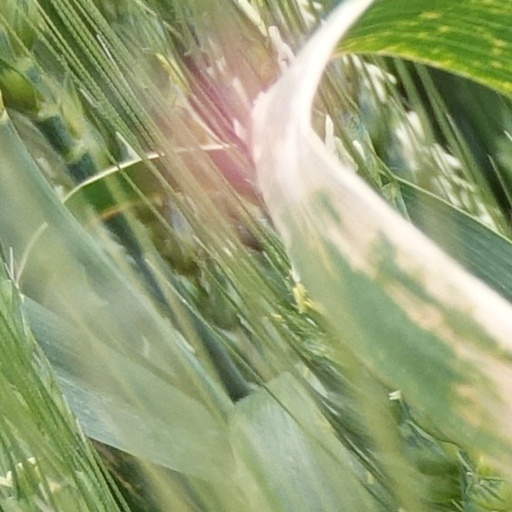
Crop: wheat